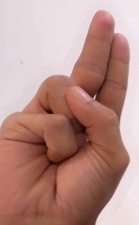
ASL sign: U